Johann Hieronymus Kniphof

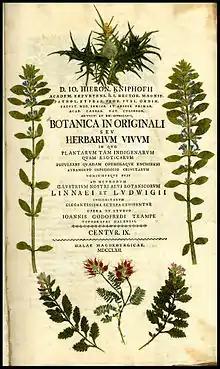
Kniphof's "Botanica in Originali, seu Herbarium Vivum" (1759)

He studied medicine at the Universities of Jena and Erfurt, becoming a professor of medicine at the latter institution in 1737. In 1745 he succeeded Andreas Elias Büchner (1701–1769) as director of the library at Erfurt, two years later being named dean to the faculty of medicine. In 1761 he was chosen as university rector.